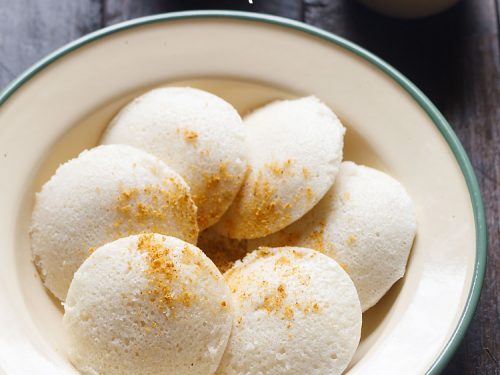
Dish: idli